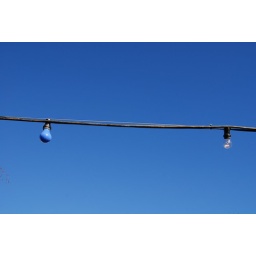
Light bulbs against blue winter sky